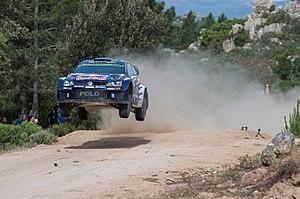
Le 12ᵉ Rallye de Sardaigne est la 6ᵉ manche du Championnat du monde des rallyes 2015.
Sébastien Ogier, né le 17 décembre 1983 à Gap dans les Hautes-Alpes, est un pilote de rallye français.
Julien Ingrassia, né le 26 novembre 1979 à Aix-en-Provence en Provence-Alpes-Côte d'Azur, est un copilote de rallye français. Associé à Sébastien Ogier, il devient champion du monde en tant que copilote en 2013, 2014, 2015 et 2016 avec l'équipe Volkswagen Motorsport puis en 2017 et 2018 avec l'équipe M-Sport.